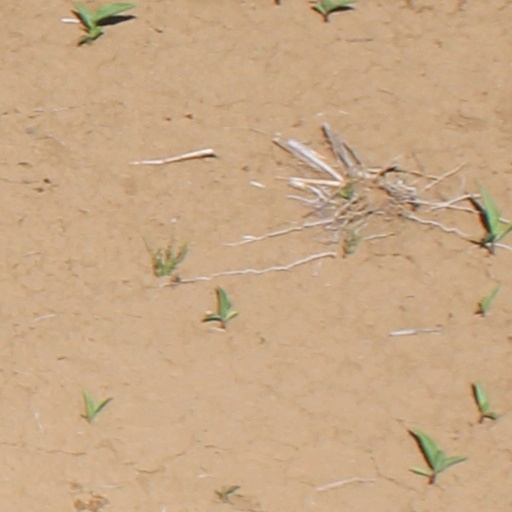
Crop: wheat